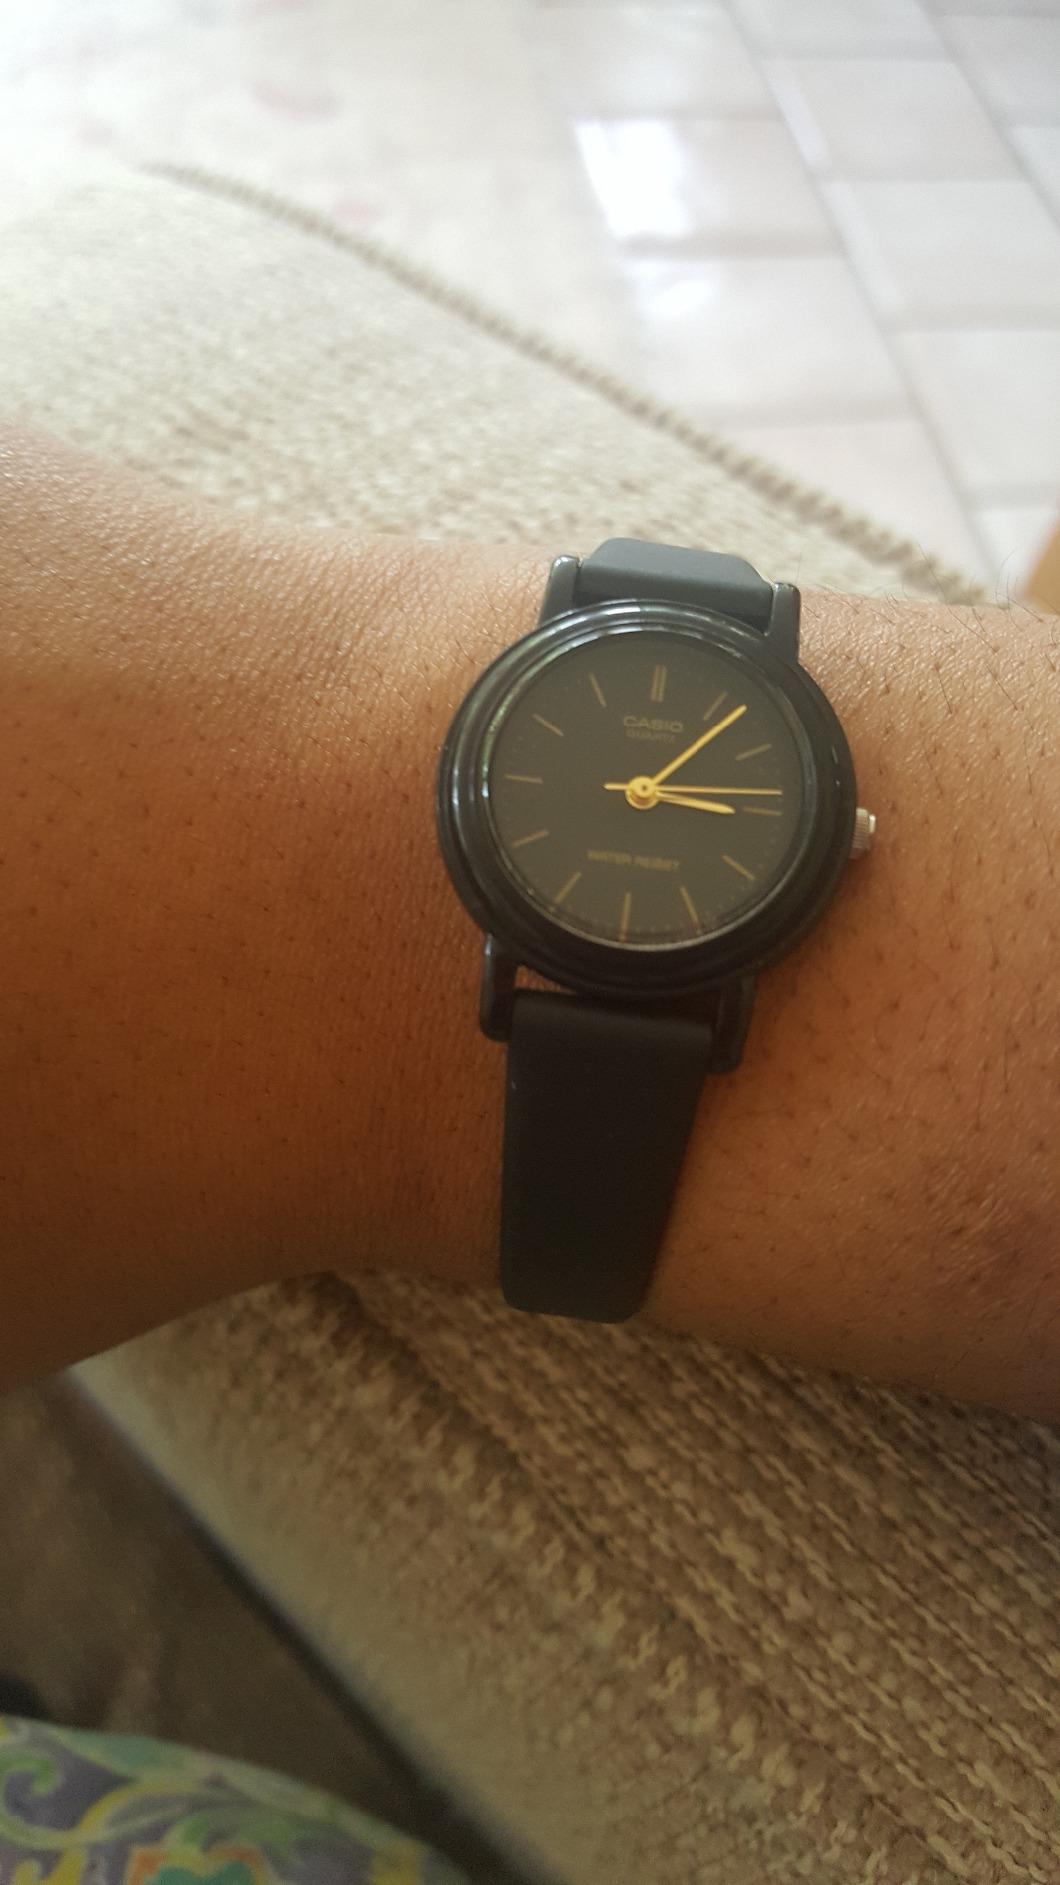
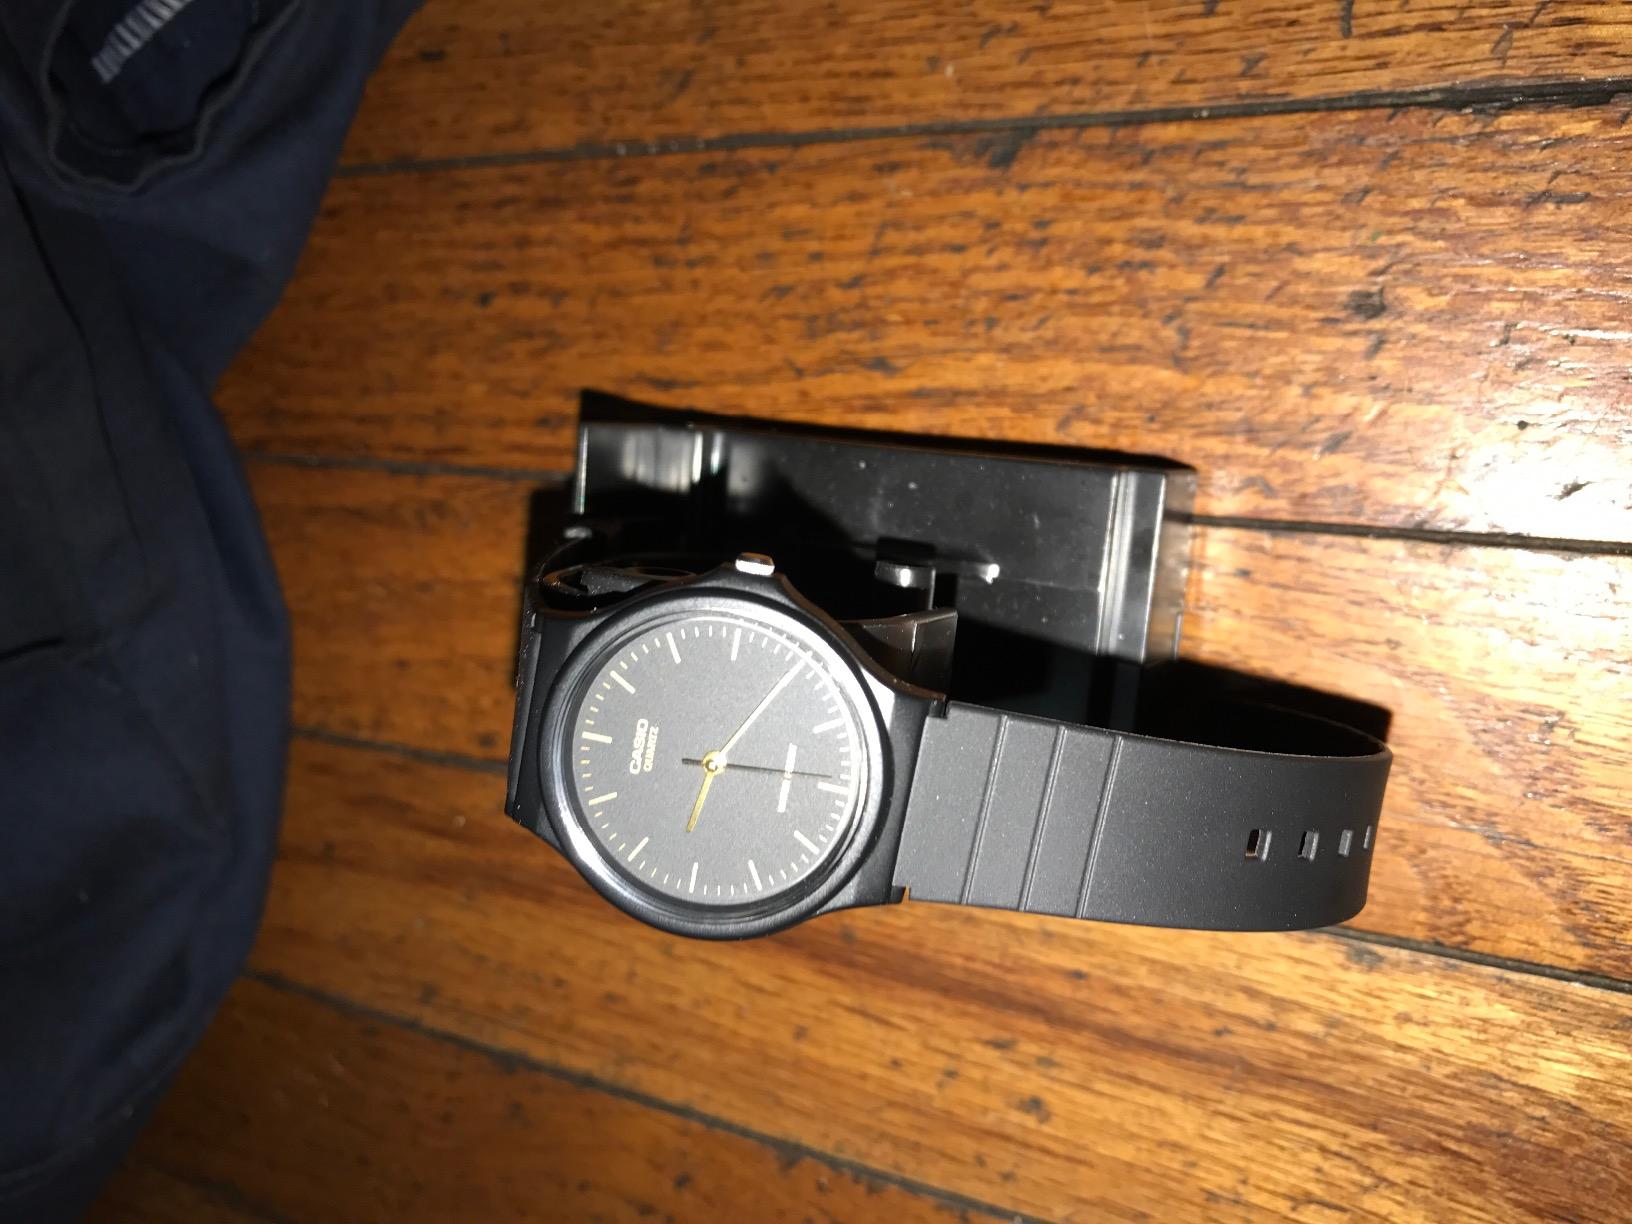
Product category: accessories_watch
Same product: no